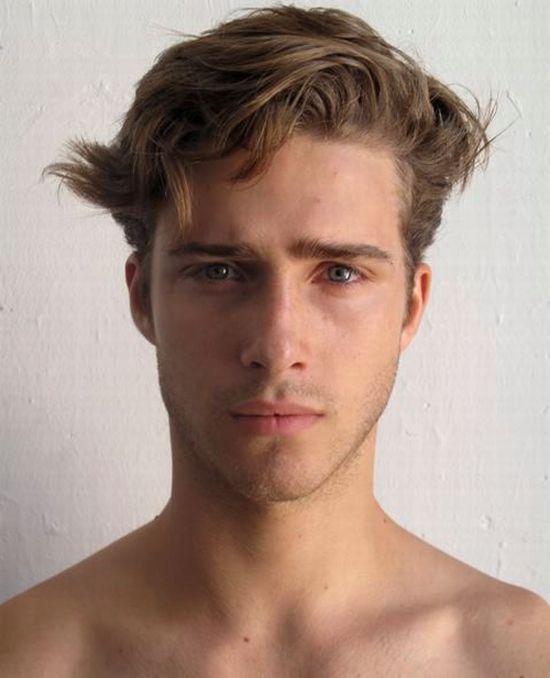
Gender: men